Burgenland

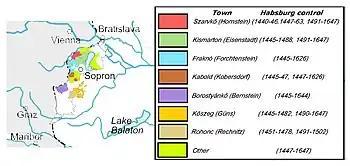
Habsburg mortgages in Burgenland between the 15th and 17th centuries

In 1440 the territory of present-day Burgenland was controlled by the Habsburgs of Austria, and in 1463 the northern part of it (with the town of Kőszeg) became a mortgage-territory according to the peace treaty of Wiener Neustadt. In 1477 King Matthias Corvinus of Hungary had retaken the area, but in 1491 it was mortgaged again by King Vladislaus II of Bohemia and Hungary to Emperor Maximilian I. In 1647 Emperor Ferdinand II returned it to the Kingdom of Hungary (which itself was a Habsburg possession in this time).